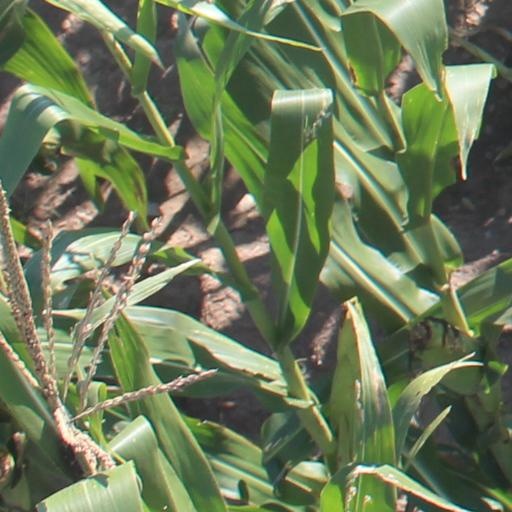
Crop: maize; corn